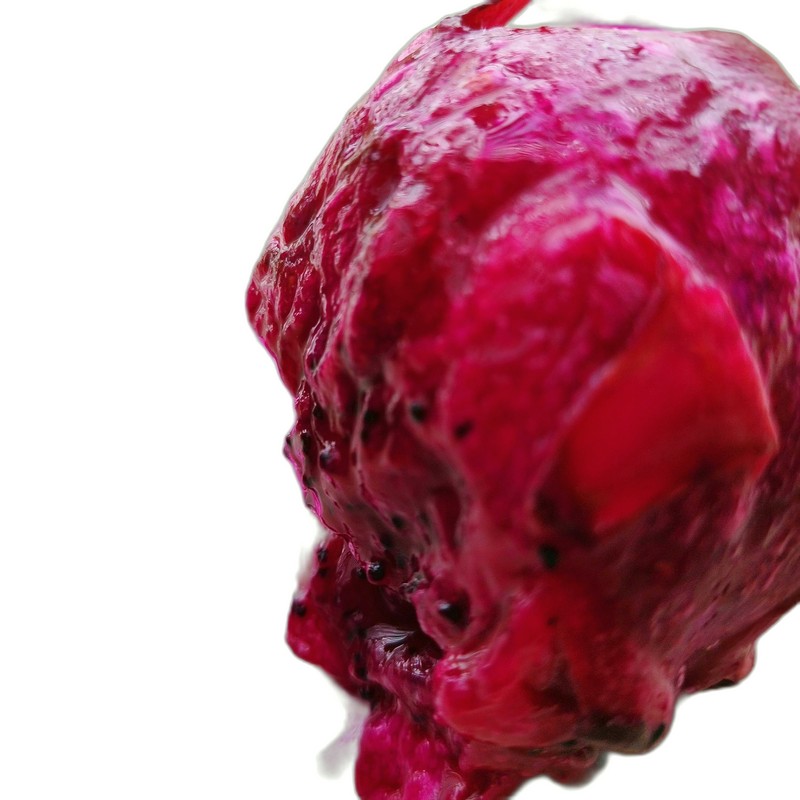
Label: Defect Dragon Fruit